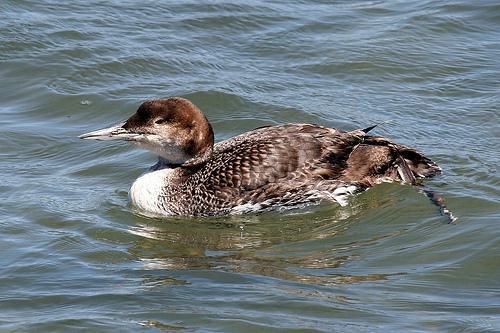
A photo of a pacific loon